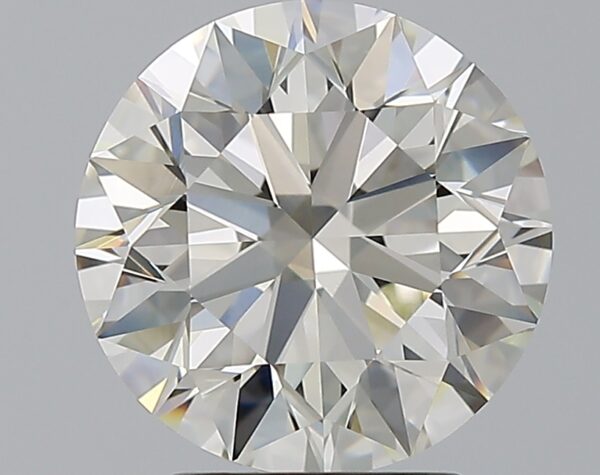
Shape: round
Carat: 3.41
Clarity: IF
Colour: K
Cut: EX
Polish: EX
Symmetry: EX
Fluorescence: F
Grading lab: GIA
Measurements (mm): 9.54 x 9.59 x 6